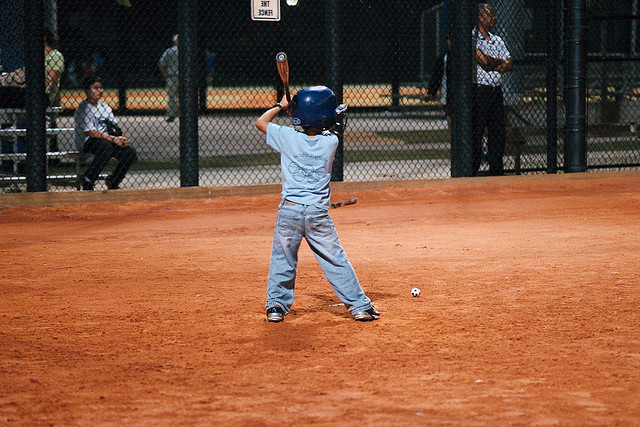
một đứa trẻ đang chơi bóng chày ở trên sân